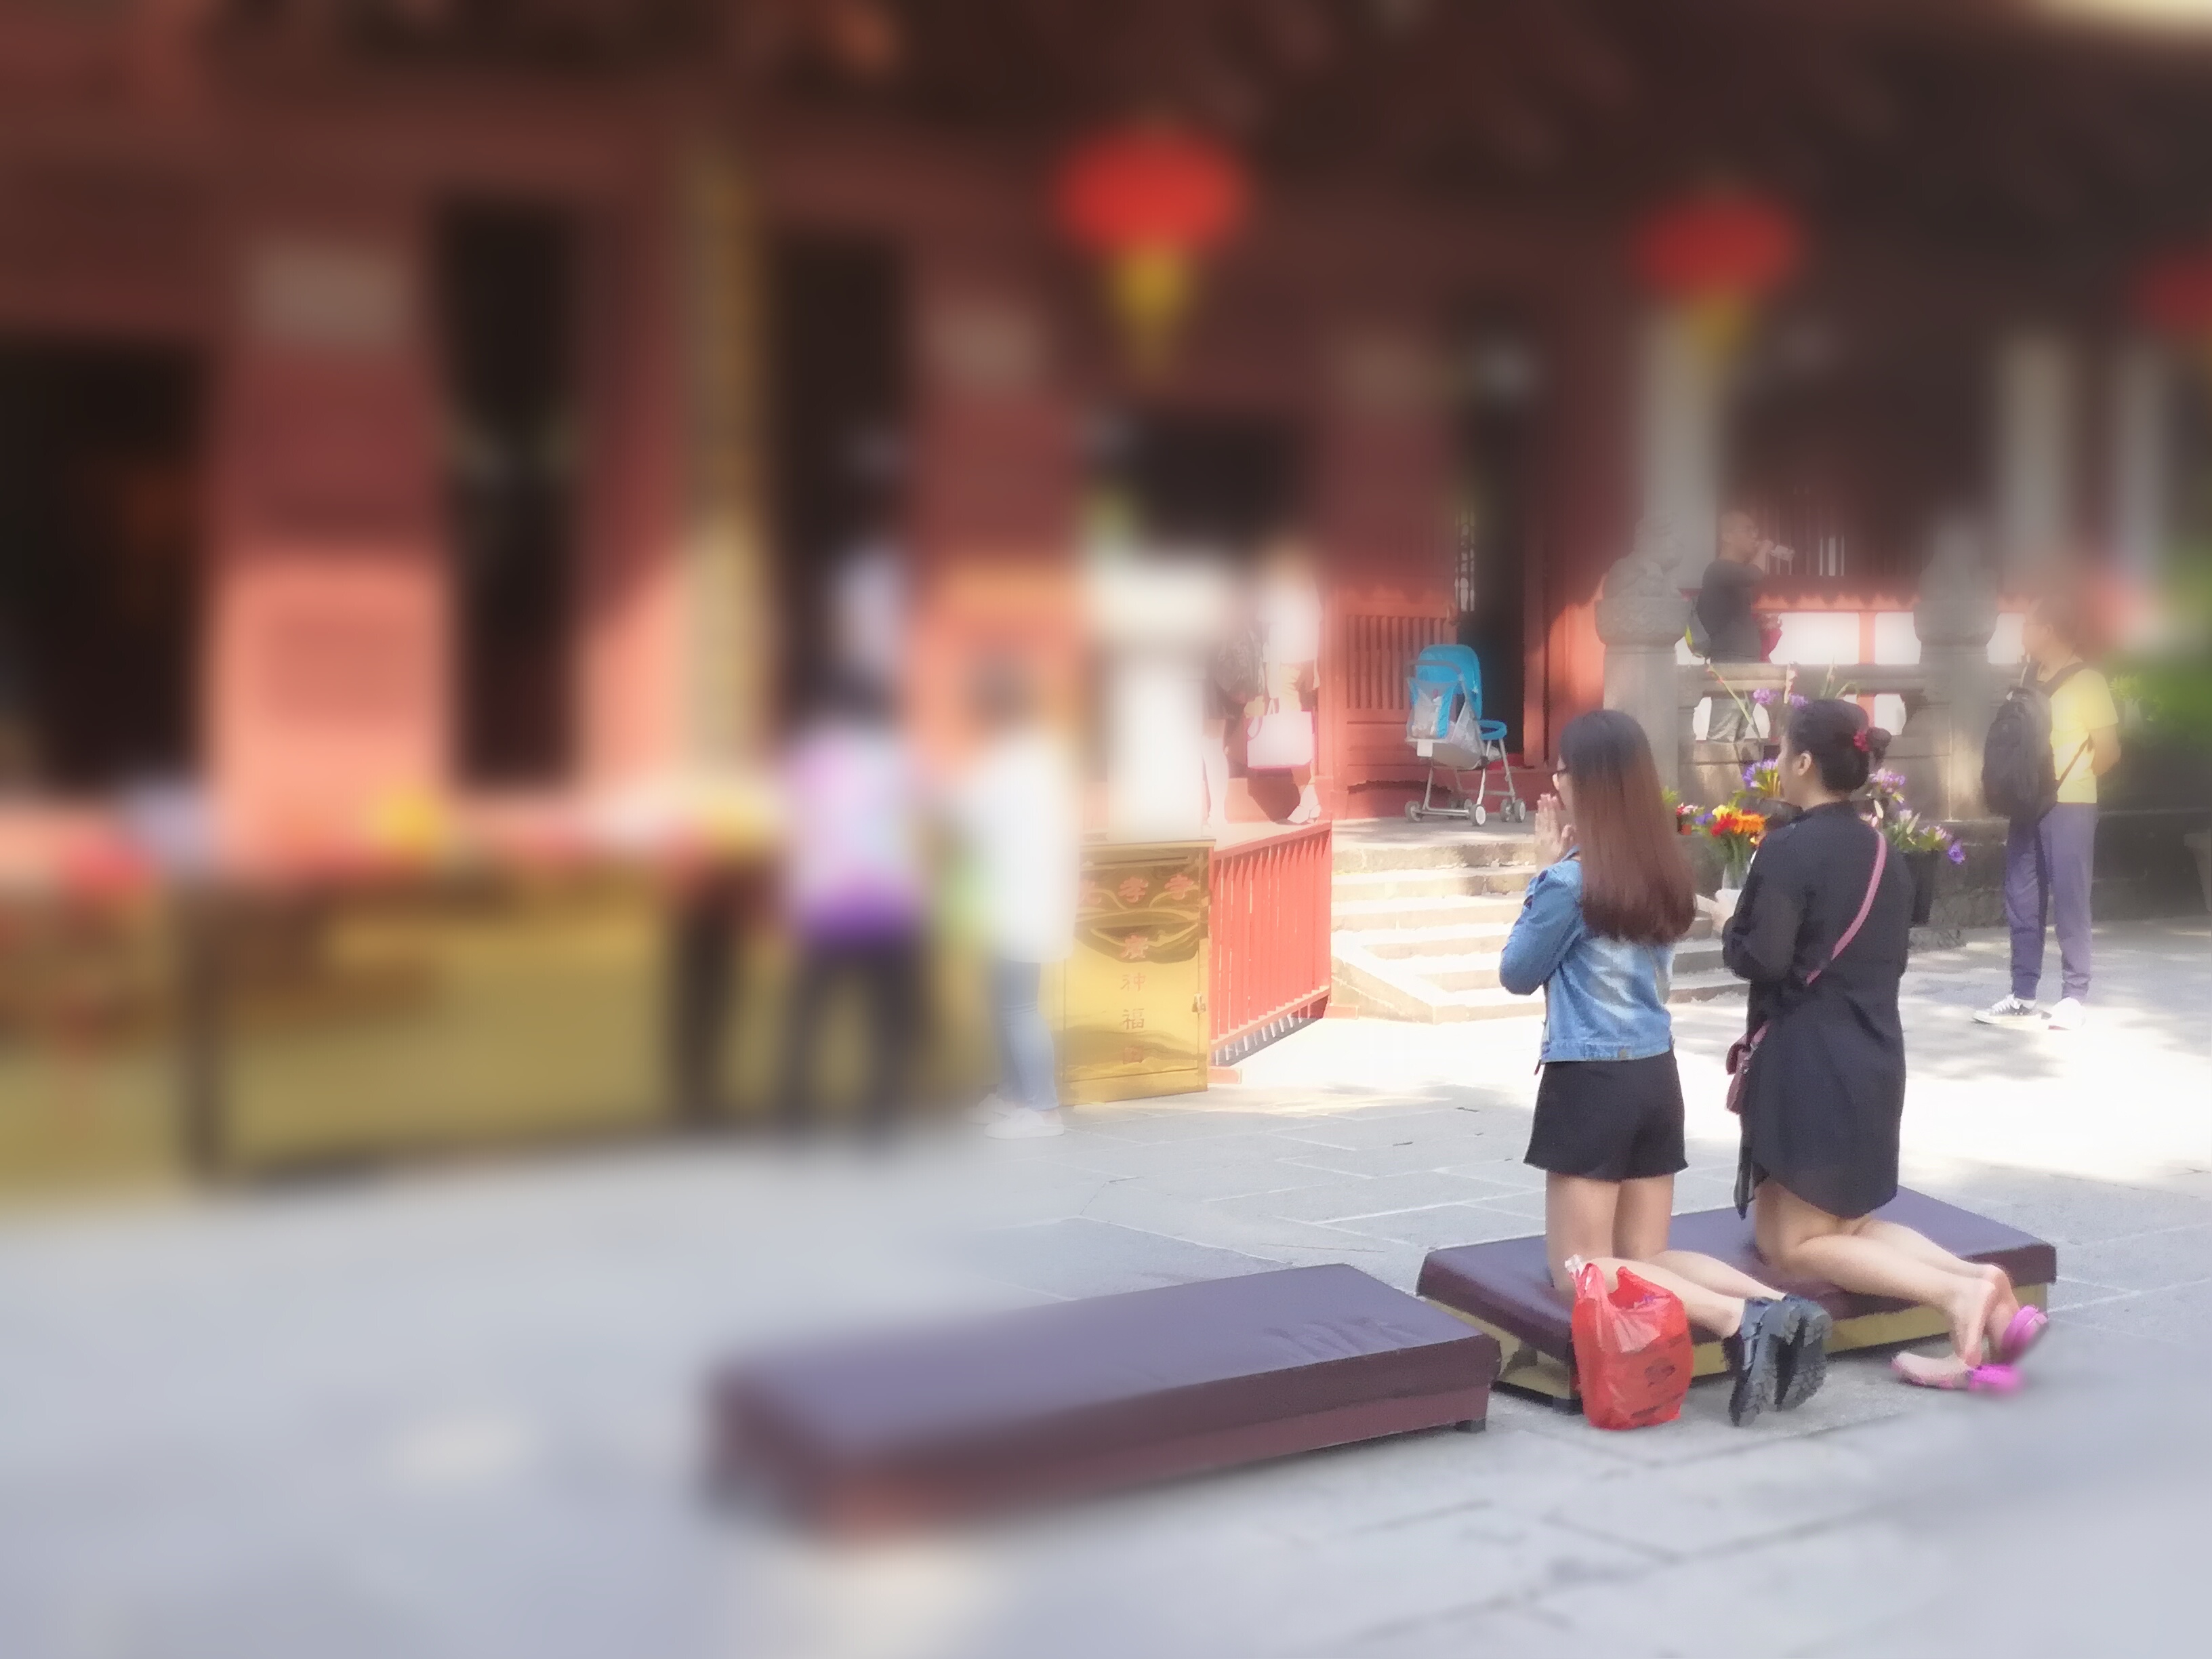
pray, buddha, prayer, temple, chinese temple, guangzhou, china, Buddha temple, shorts, Luggage and bags, leisure, sportswear, recreation, bag, human leg, backpack, flooring, competition event, fun, player, sitting, sports, street, competition, child, pedestrian, physical fitness, performing arts, championship, road, tournament, games, running, exercise